Autoduel

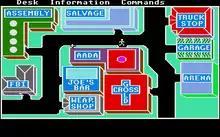
Gameplay screenshot (Atari ST)

The player creates a character, names them and distributes 50 points between three skills: driving, marksmanship and mechanic. The player's character starts in New York, Friday 1-1-2030. Without a car, the player has to enter "amateur night" where they are provided a vehicle in order to raise enough money to buy and equip their own. With their own vehicle, a character can begin performing courier missions between the various towns along the Atlantic seaboard—including Syracuse, Boston, Manchester (Origin's headquarters at the time, which could be visited in the game) and Atlantic City among a few. The character may also enter more distinguished Arena events to earn money as well as travel the highways to fight the other cars and salvage their parts. In this sense, the game was very open-ended in what the player could do. The game also had a storyline, involving certain critical courier tasks, such as carrying important criminal evidence against "Mr. Big", through the dangerous terrain between cities.